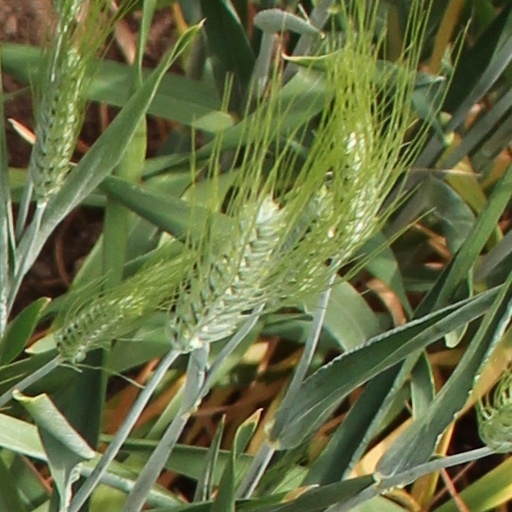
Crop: wheat